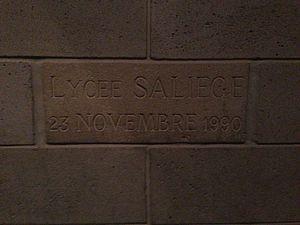
La première pierre symbolique du Lycée Saliége
Le lycée Saliège est un établissement privé d'enseignement supérieur, situé à Balma. Son nom provient du Cardinal Jules Saliège. Le lycée dispose d'un internat.